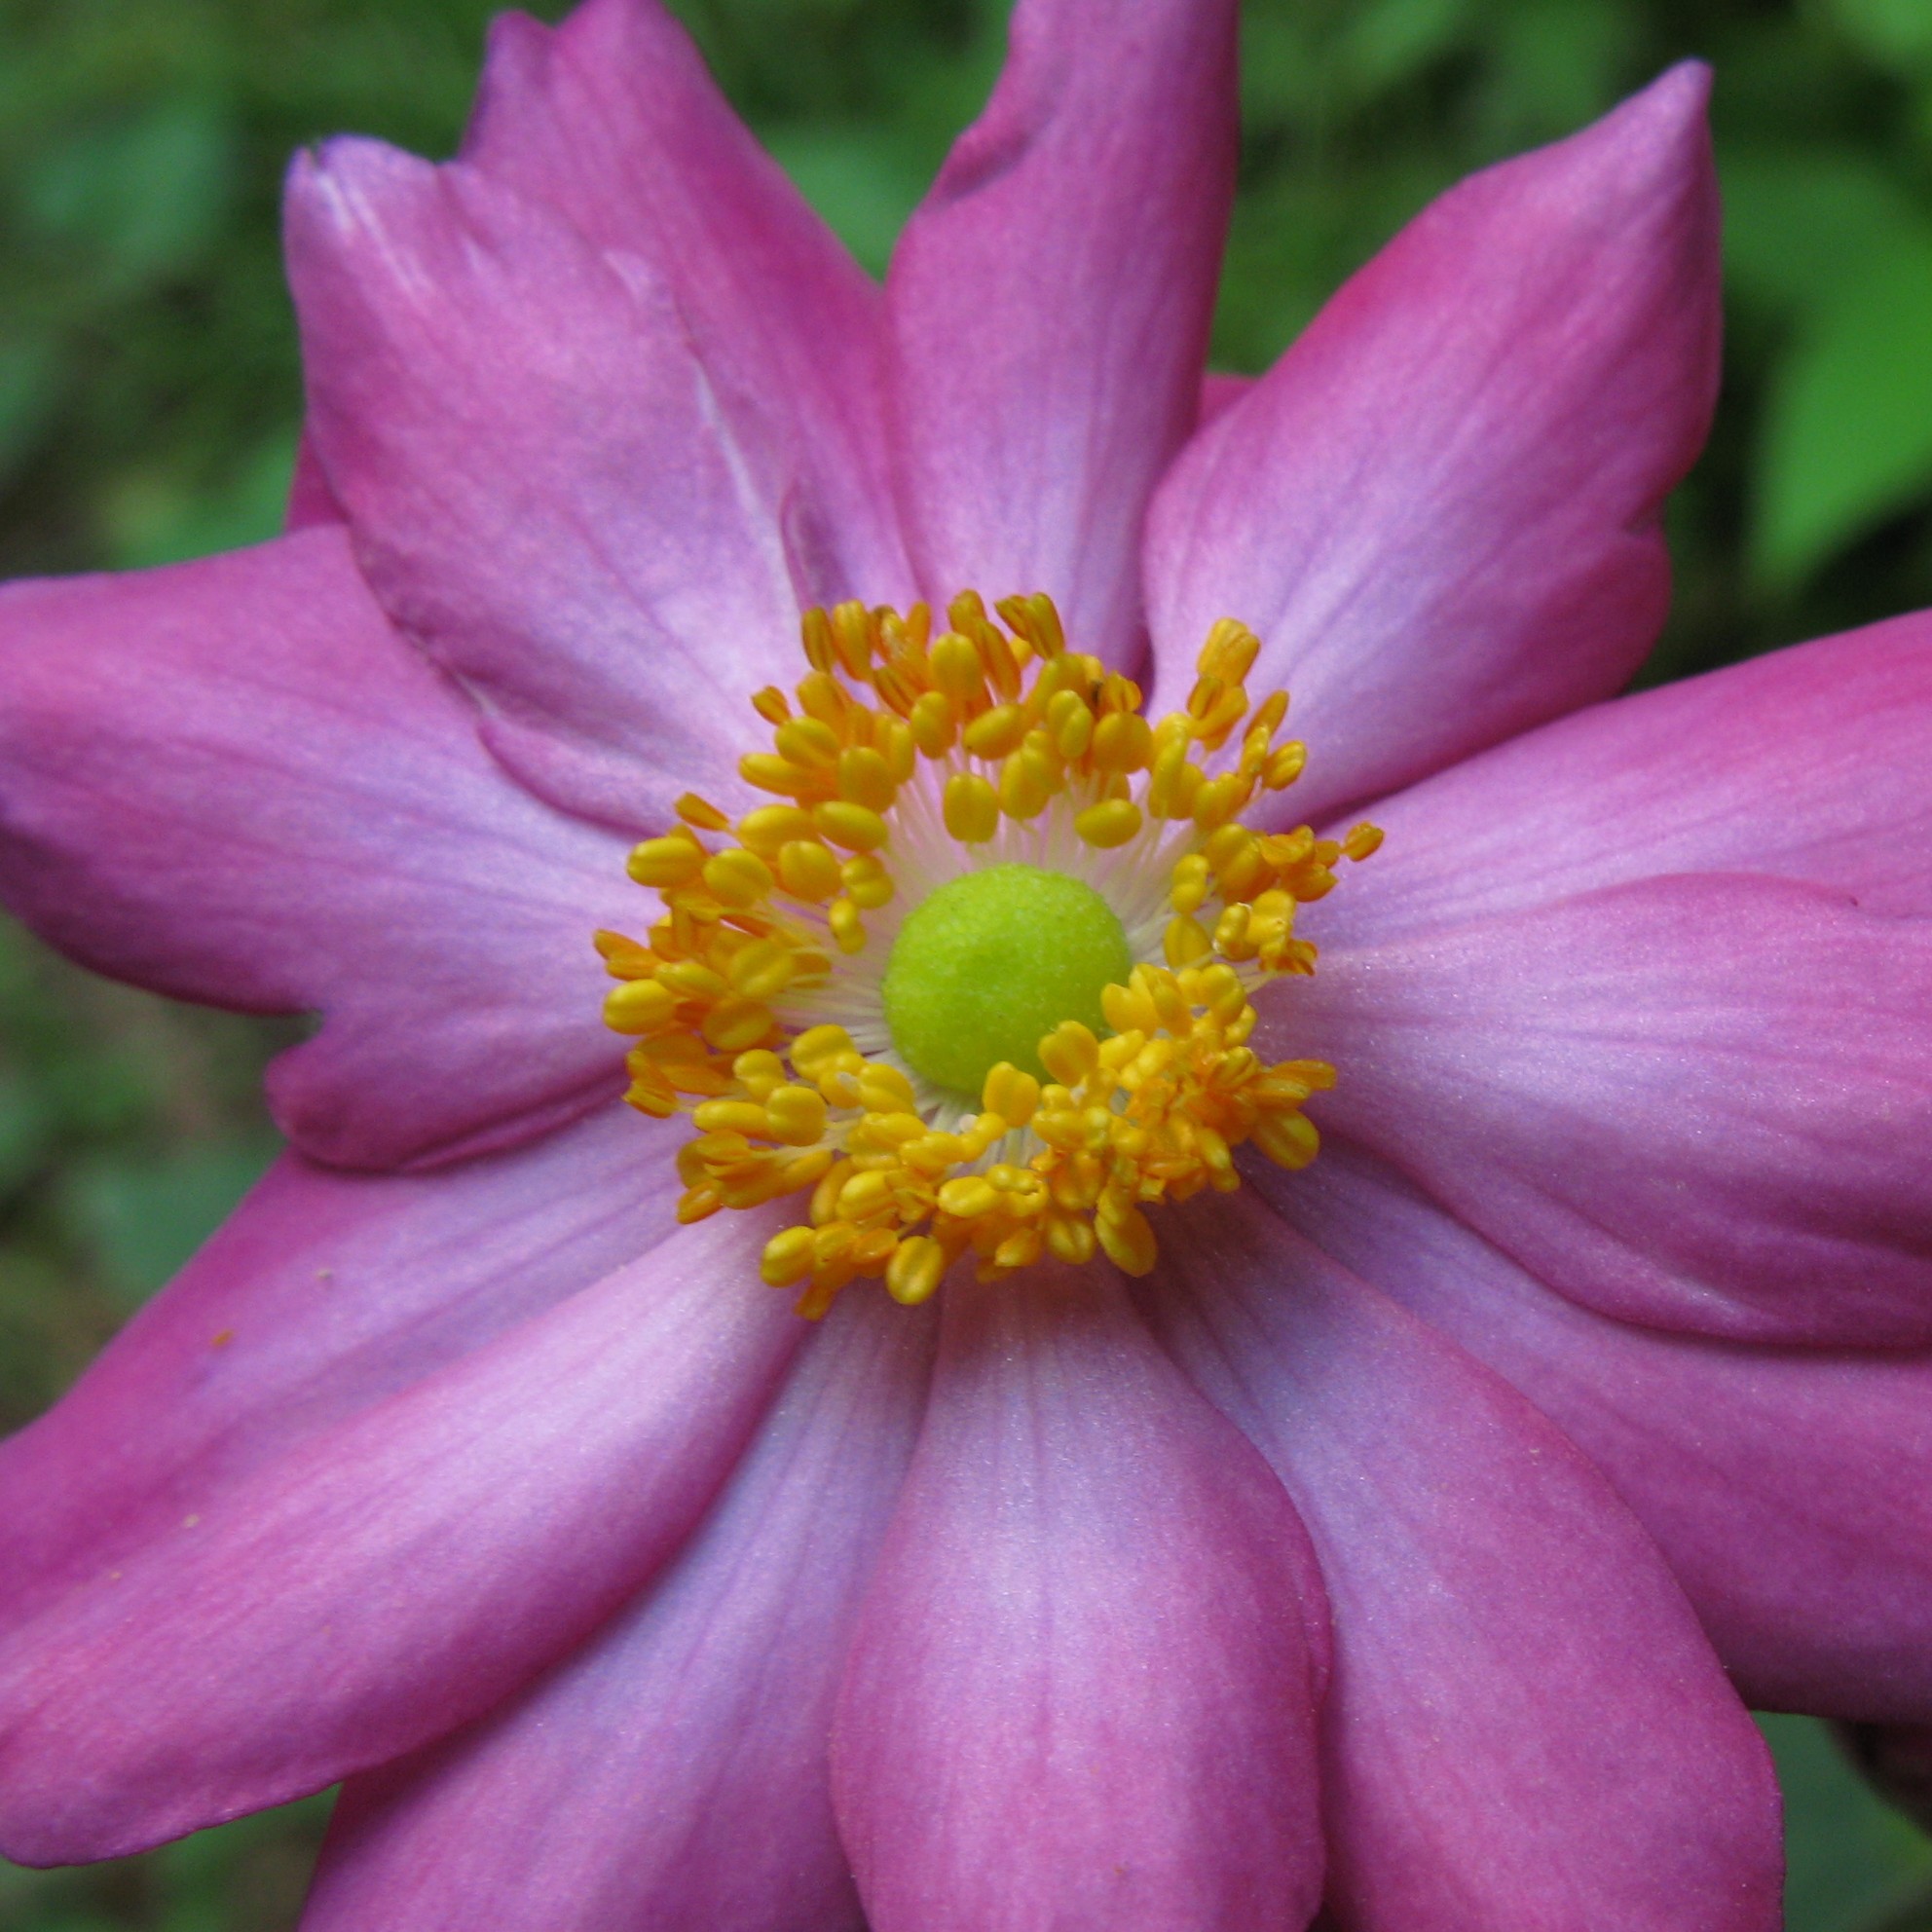
blossom, plant, flower, purple, petal, high, botany, flora, wildflower, dahlia, hires, hi, res, powershotg7, canong7, macro photography, flowering plant, daisy family, land plant